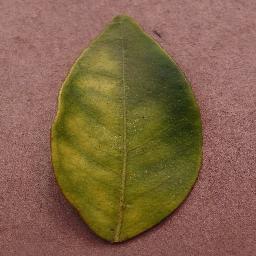
Label: Orange___Haunglongbing_(Citrus_greening)